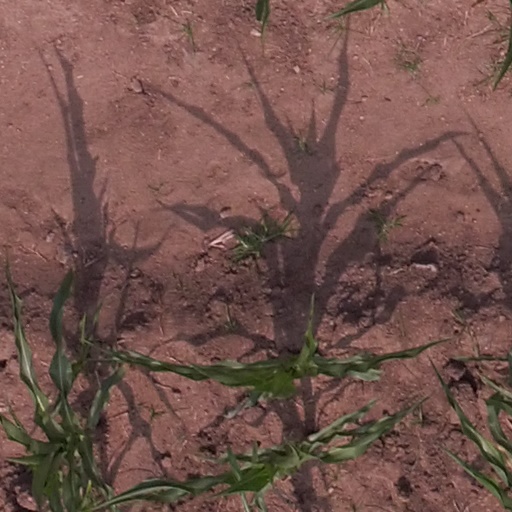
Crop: maize; corn